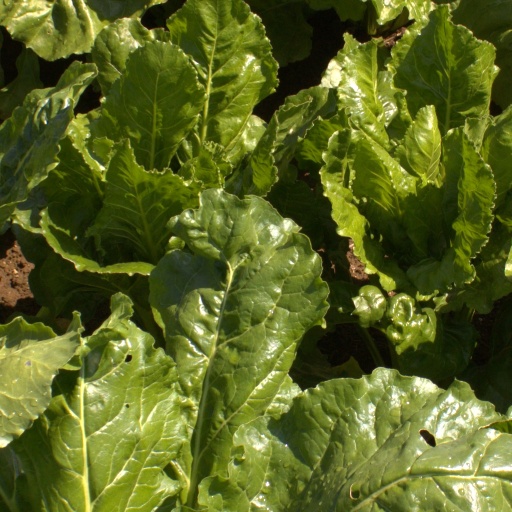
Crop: sugar beet